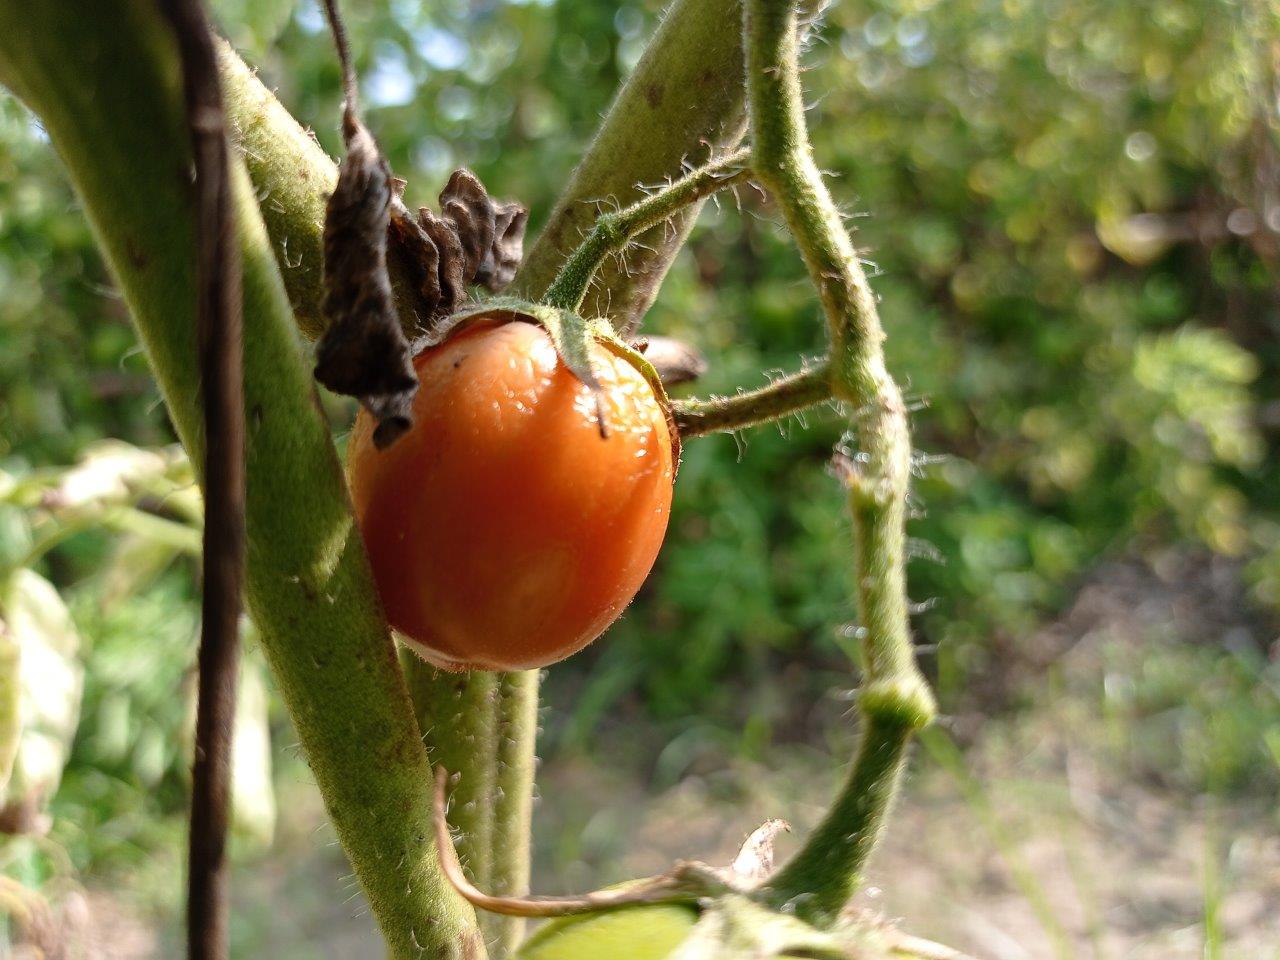
Maturity: Mature